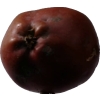
Label: Apple 18